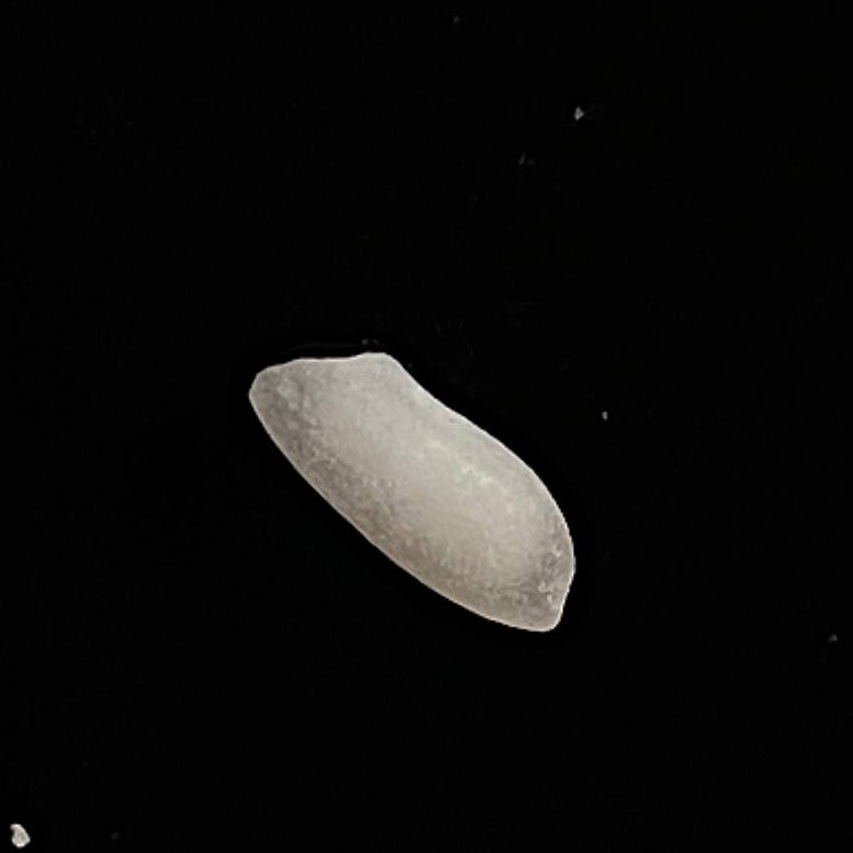
Rice variety: Katari_Polao